List of highest-paid Major League Baseball players

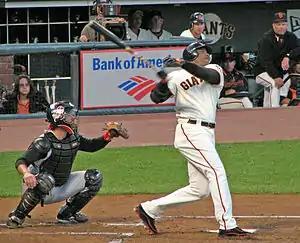
An African American man in a white baseball uniform with "GIANTS" on the chest takes a left-handed baseball swing as a catcher kneels behind him to receive the pitch.

Five of the 20 highest-paid players in 2013 were members of the Yankees. Their 2013 payroll was $228,835,490, roughly $12 million above the second-largest Los Angeles Dodgers. The Yankees have drawn criticism for their payroll, with some claiming it undermines the parity of MLB. From 2003 to 2024, the Yankees' payroll exceeded the luxury tax threshold every year except 2018 and 2021. Following 2020, the Dodgers and New York Mets have led the majors in payroll. The Dodgers signed Shohei Ohtani to a ten-year, $700 million contract before the 2024 season, though most of that money was deferred. Accounting for net present value, Juan Soto signed a larger contract with the Mets before the 2025 season, a 15-year, $765 million contract with no deferred money.